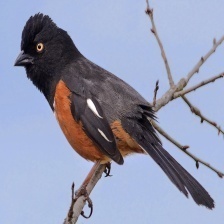
Species: EASTERN TOWEE
Scientific name: PIPILO ERYTHROPHTHALMUS